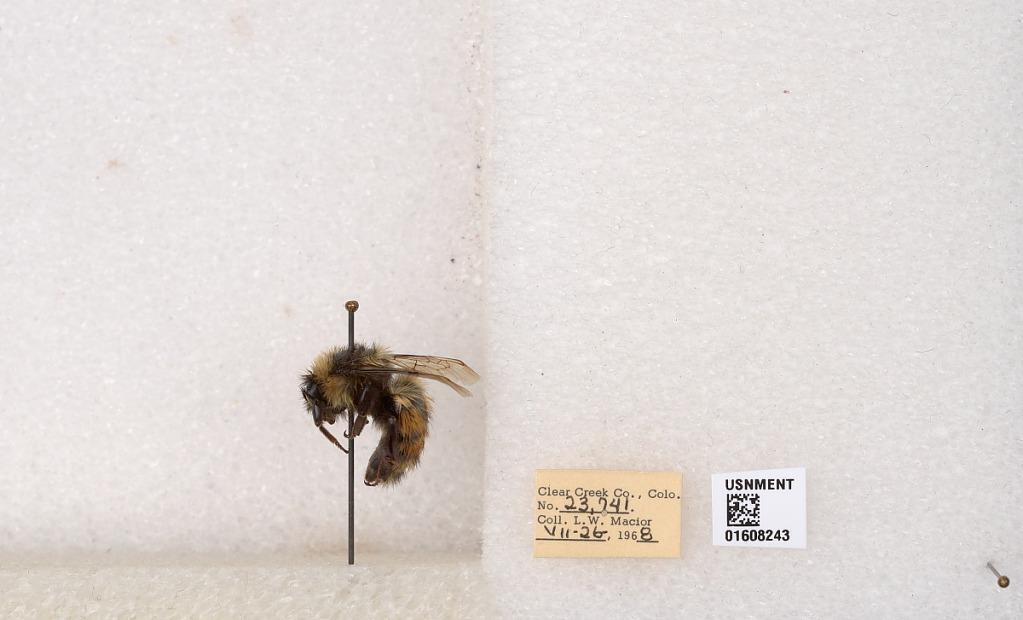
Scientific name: Bombus (Pyrobombus) sylvicola Kirby
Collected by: L. Macior
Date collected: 1968-7-26
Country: United States
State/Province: Colorado
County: Clear Creek
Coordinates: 39.6891, -105.644